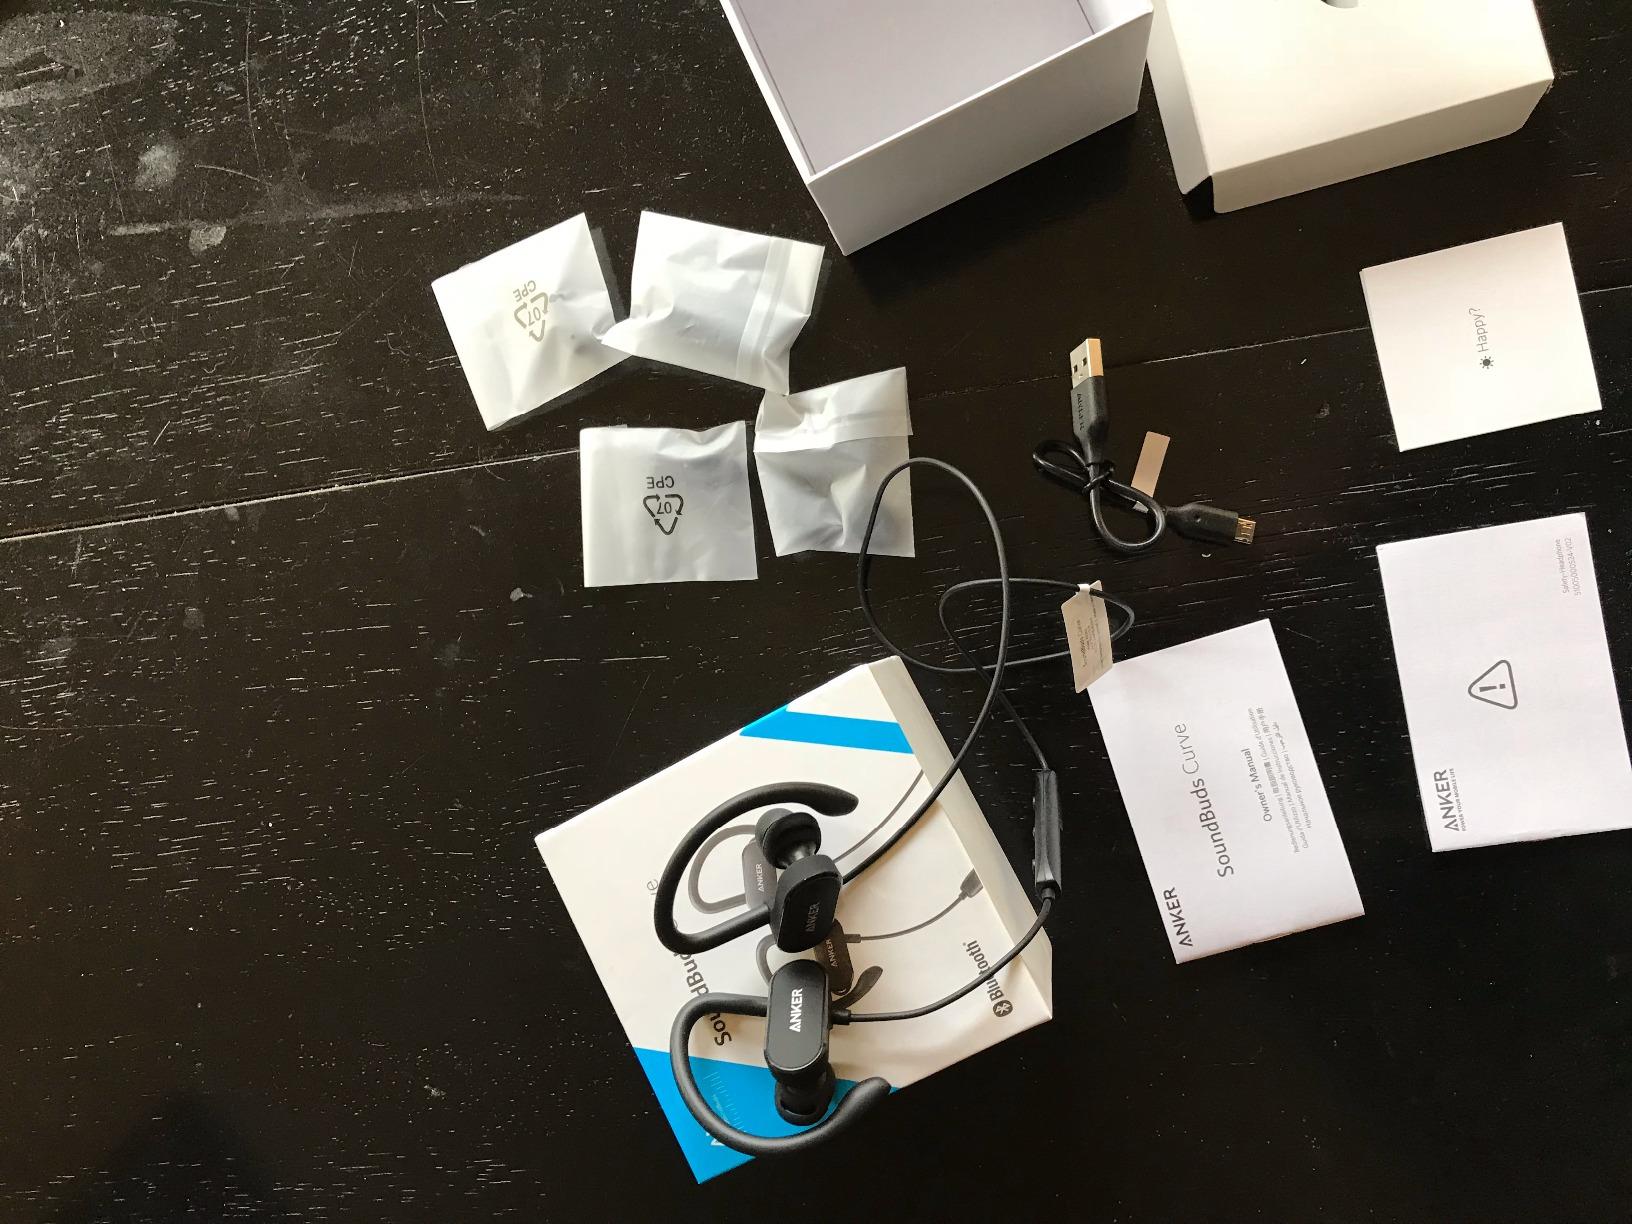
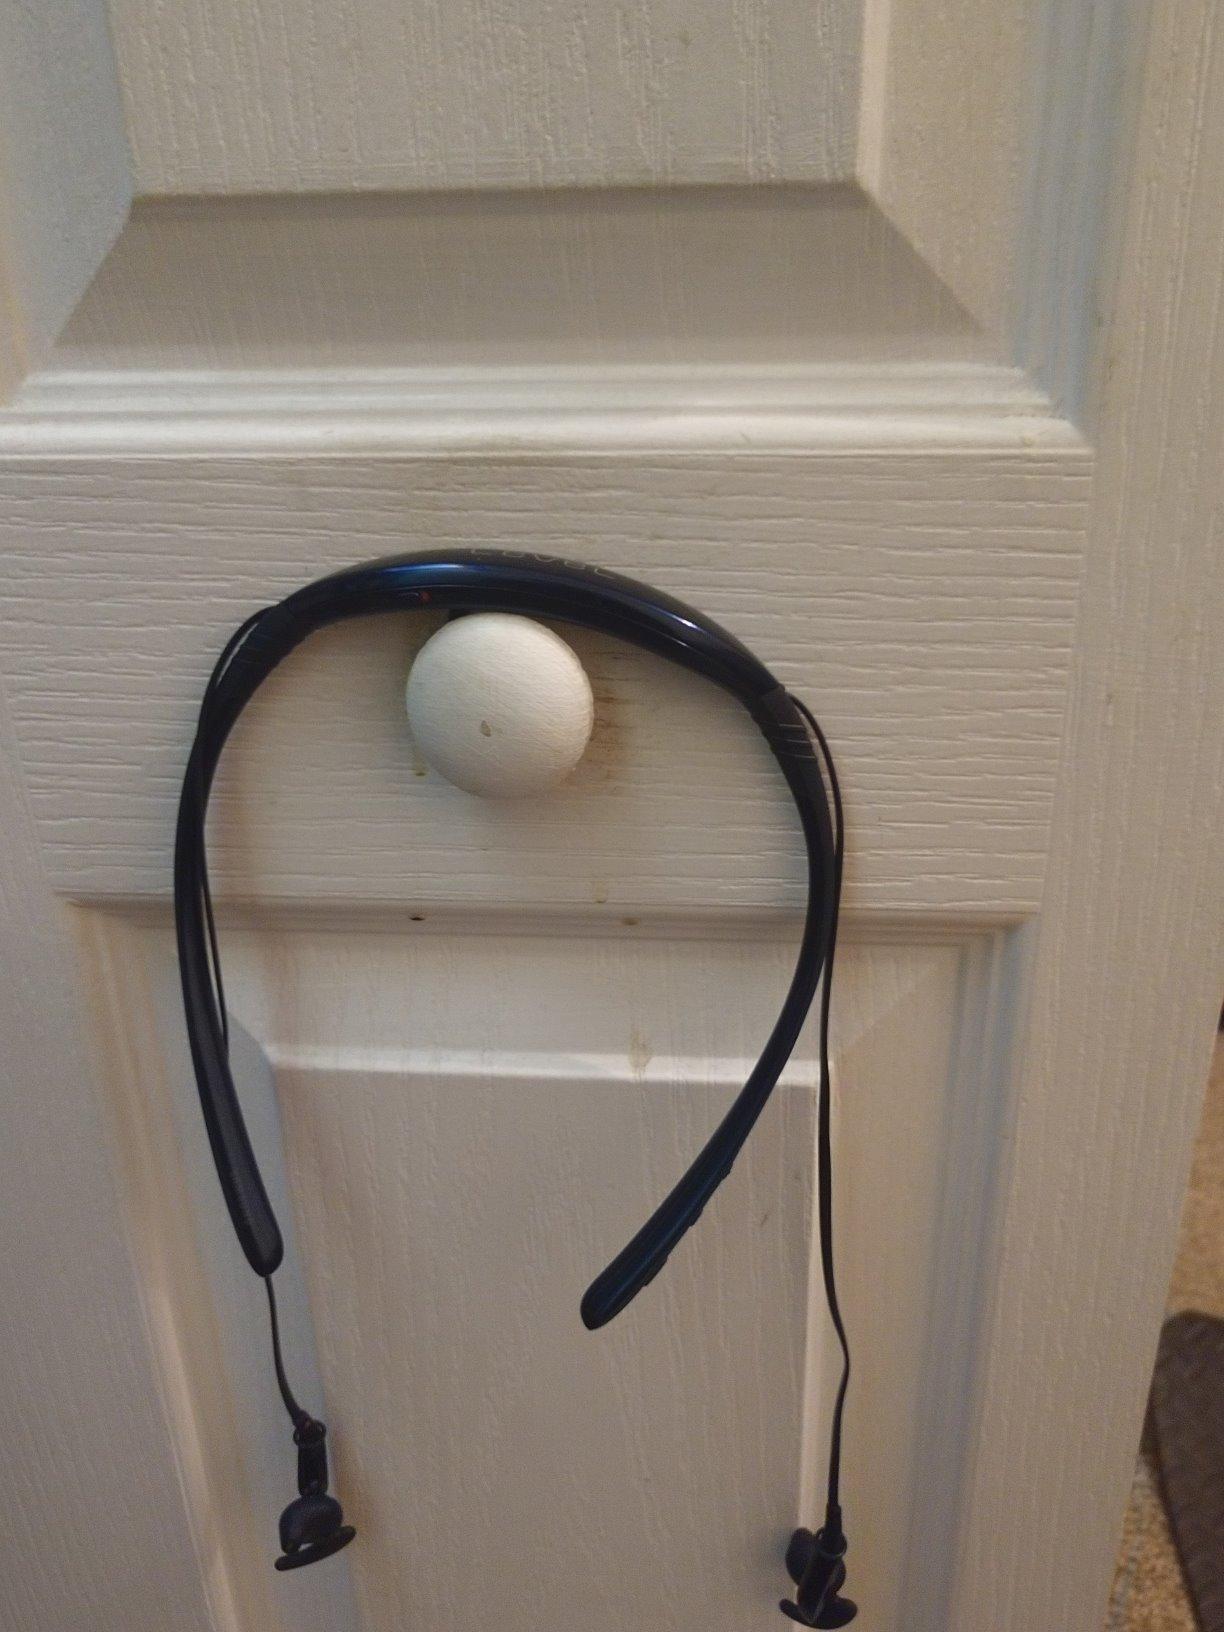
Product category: headphones
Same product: no